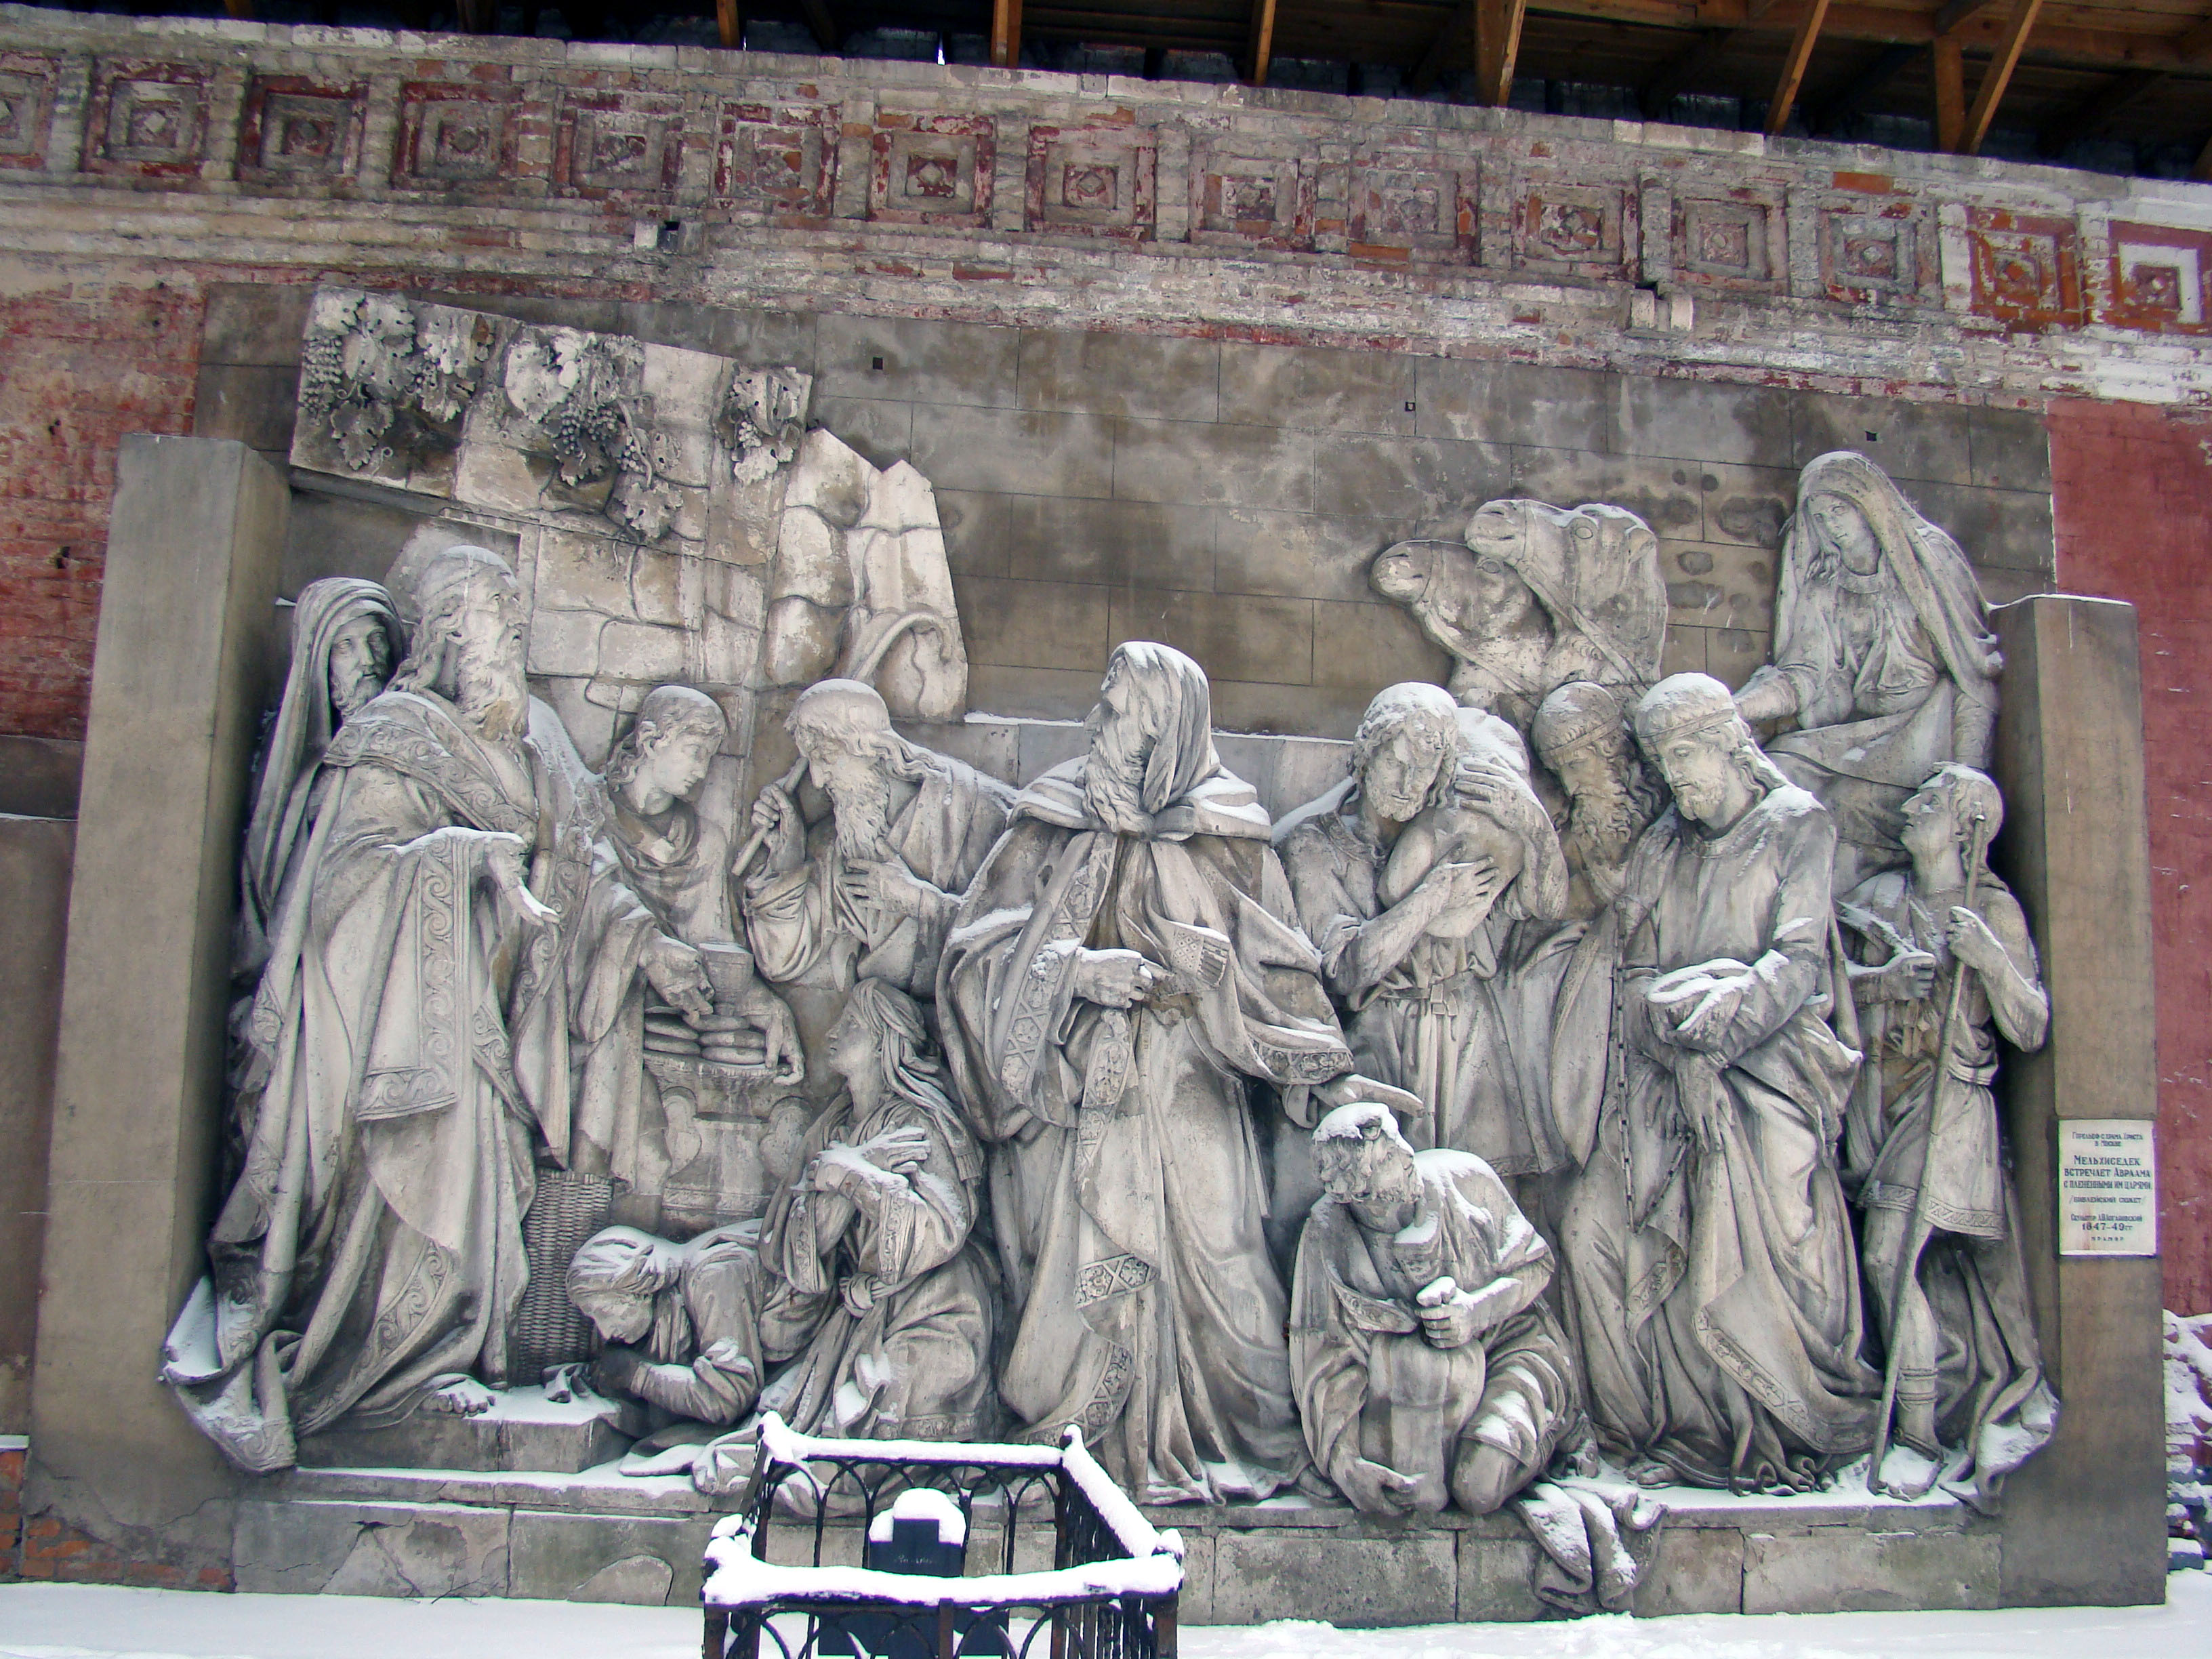
monument, statue, sculpture, art, temple, monastery, sony, moscow, carving, russia, relief, moskau, dsc, h9, dsch9, donskoymonastery, donmonastery, ancient rome, stone carving, ancient history